Gunnar Smári

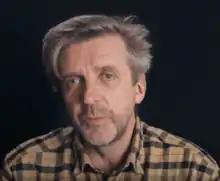

Gunnar Smári Egilsson (born 11 January 1961) is an Icelandic journalist, publisher, and editor. He was one of the founders of "Fréttablaðið" and the weekly "Eintak" and "Morgunpóstur" as well as editing the weekly "Pressan". In addition, he was one of the founders and publishers of "Nyhedsavisen", which was published in Denmark on the model of "Fréttablaðið", and one of the owners and editors of "Fréttatíminn".